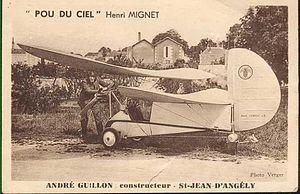
carte postale
Le Pou-du-ciel est un avion conçu par Henri Mignet dans un esprit de simplicité, de sécurité et de faible coût. Il en offrit les plans à tout le monde au moyen d'un livre, Le Sport de L'air, publié en 1934.
André Guillon, né le 18 juillet 1896 à Saint-Denis-du-Pin et mort le 11 février 1992 à Saint-Jean-d'Angély, est un architecte.